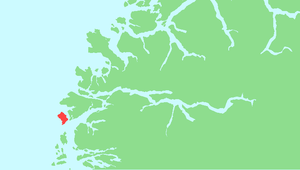
Frøya (Bremanger)
Frøya er en ø i Bremanger kommune i Vestland fylke i Norge.